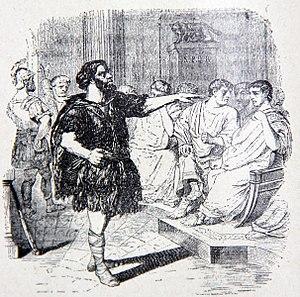
J.J. Grandville. Illustrations des Fables de La Fontaine. 1838-1840.
Le Paysan du Danube est la 7ᵉ fable du livre XI de Jean de La Fontaine situé dans le second recueil des Fables de La Fontaine, édité pour la première fois en 1678. Celle ci a fait preuve de nombreuses critiques et se démarque des autres Fables. En effet la Morale en est placée au début.